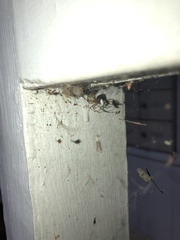
Species: Parasteatoda_tepidariorum